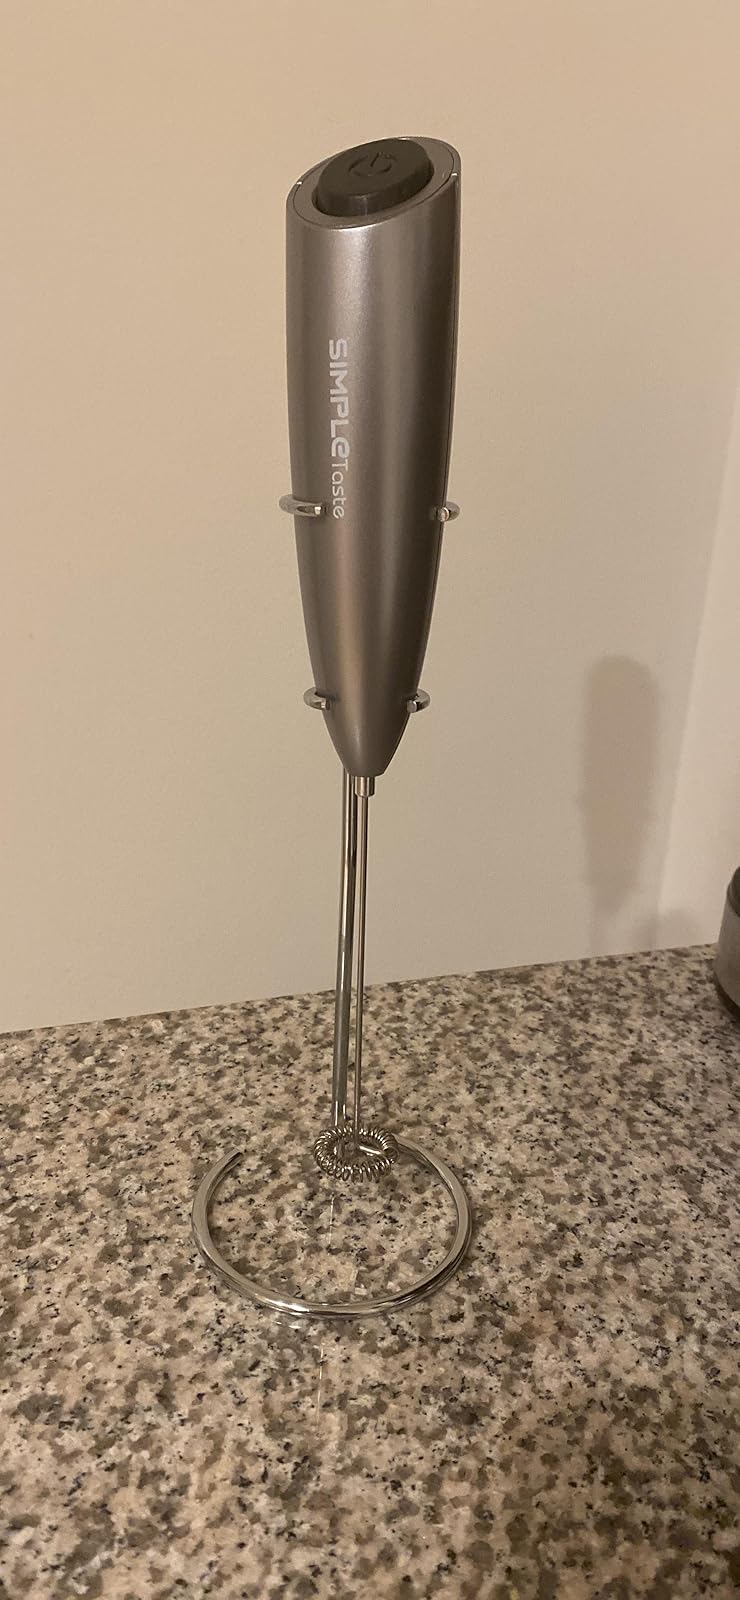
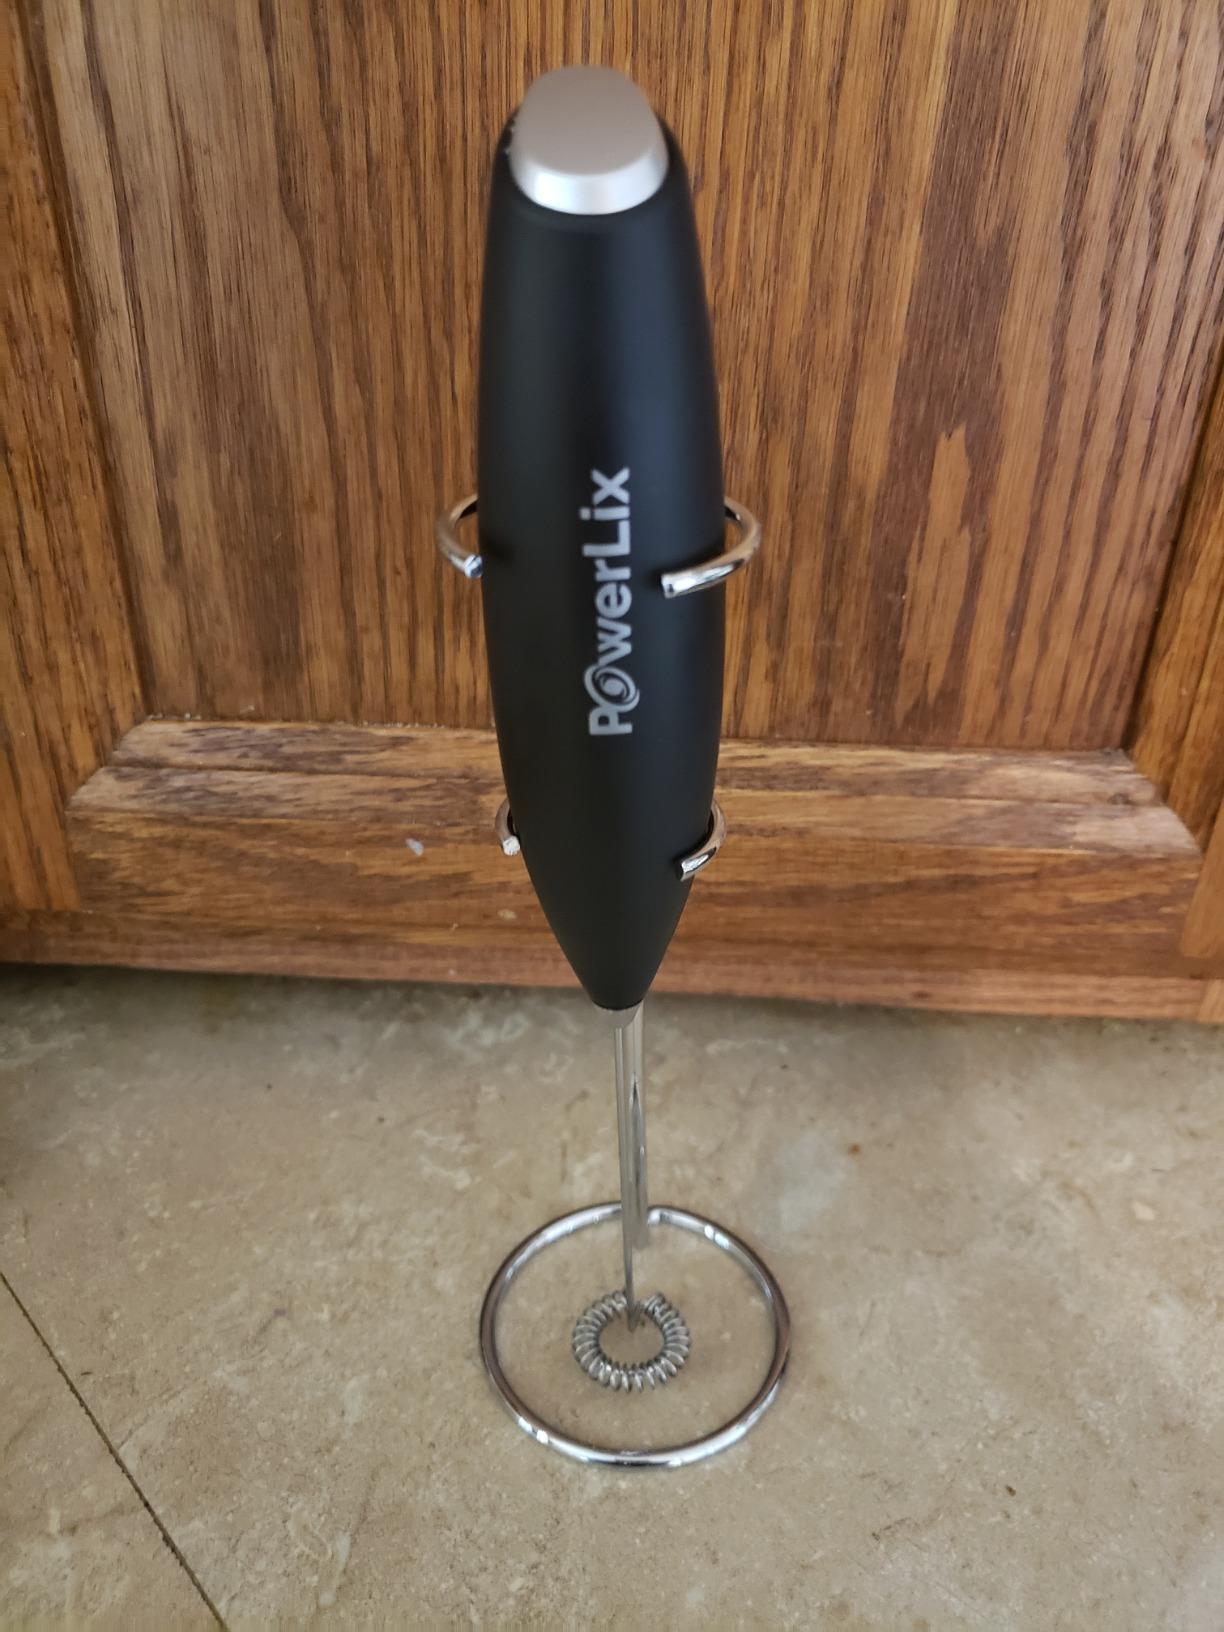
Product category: items_mixer
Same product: no